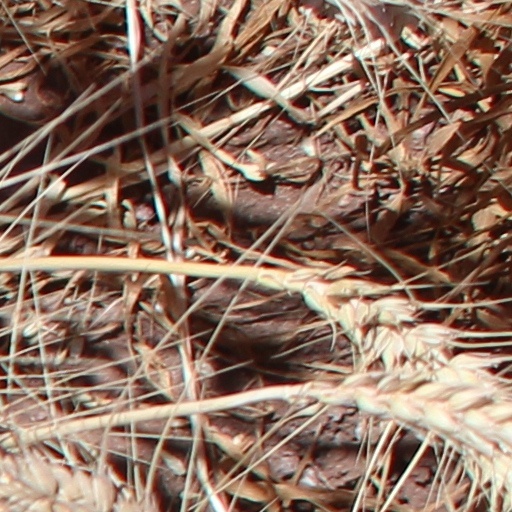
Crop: wheat